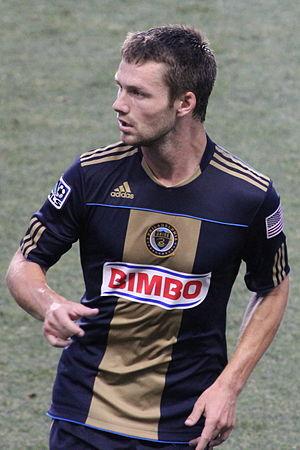
Jack McInerney est un joueur américain de soccer, né le 5 août 1992 à Chattanooga au Tennessee. Il évolue au poste de buteur à l'Eleven d'Indy en USL.